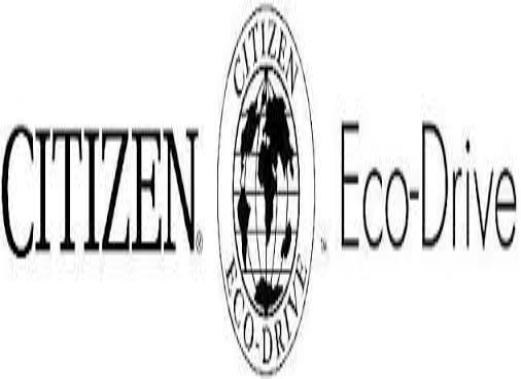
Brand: Citizen
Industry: Electronic